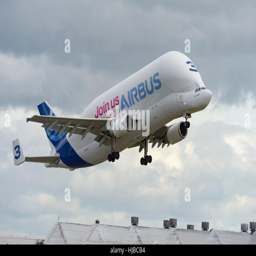
aircraft model or biological species , is a version of the standard a300 - wide - body airliner modified